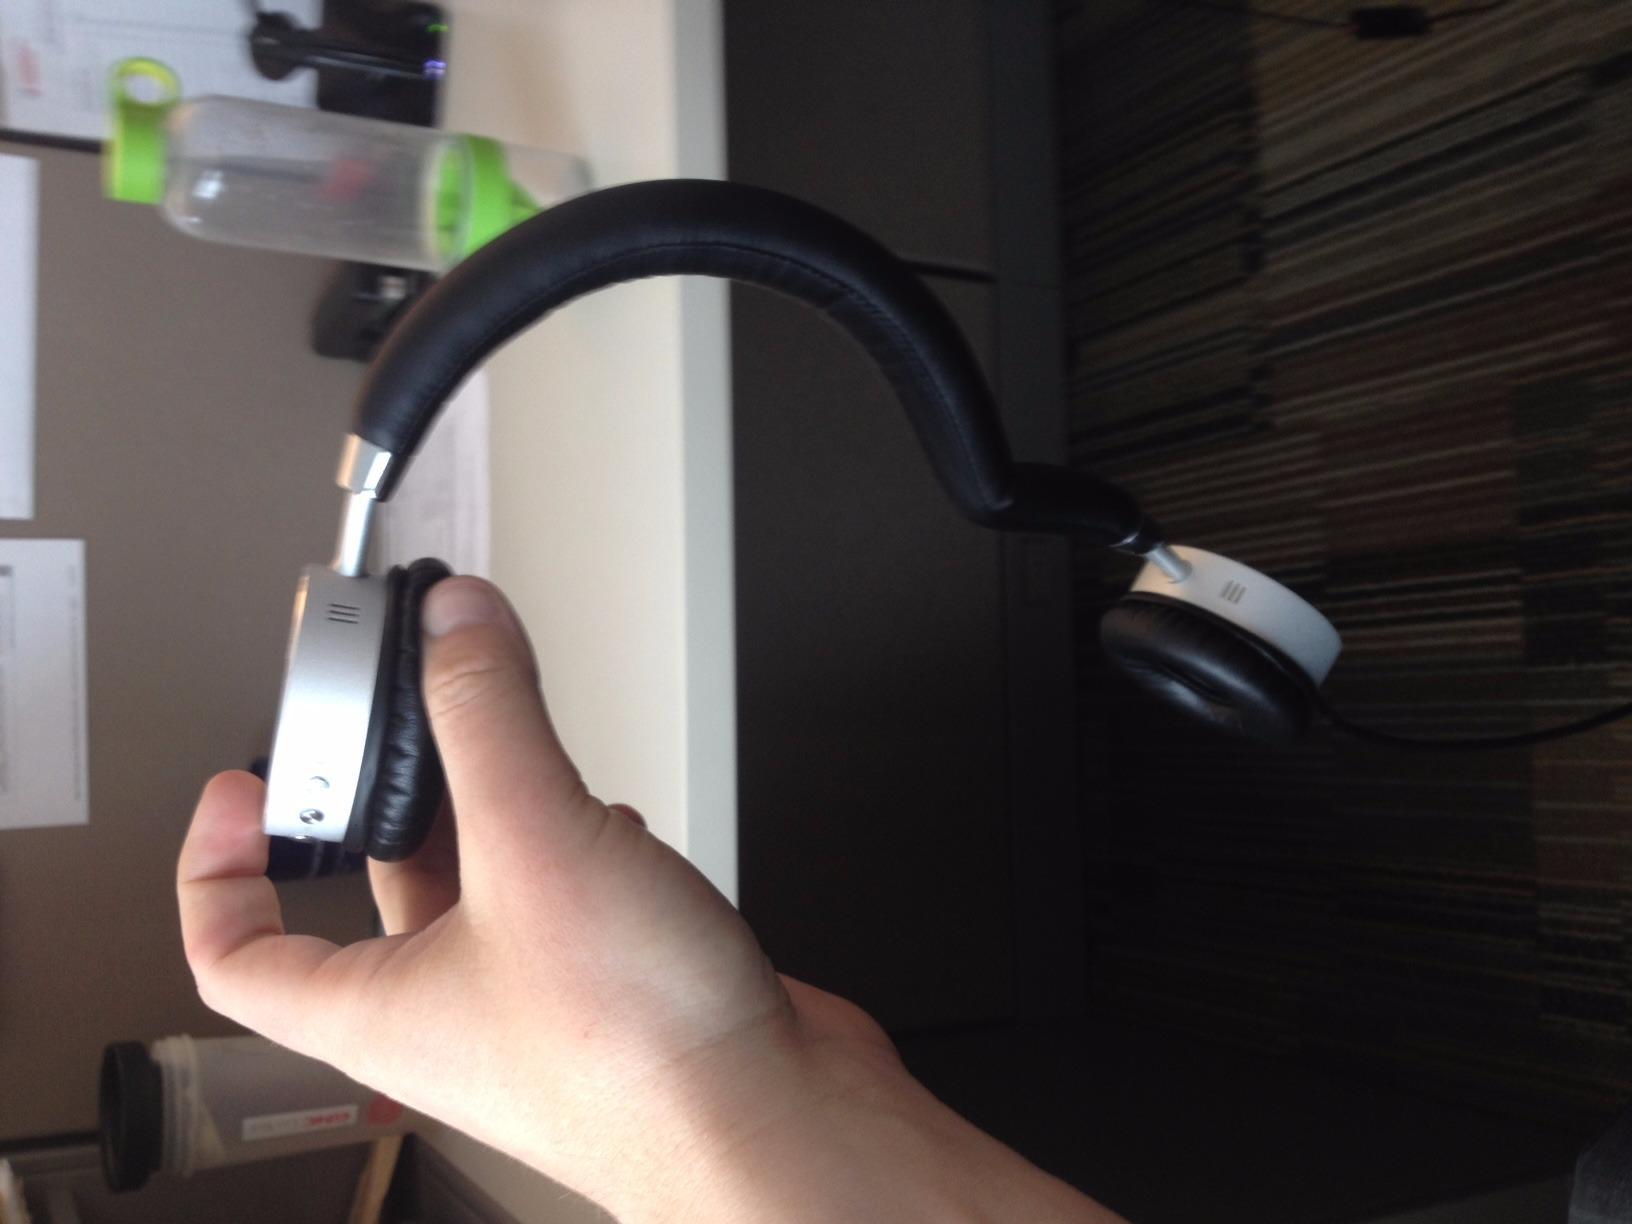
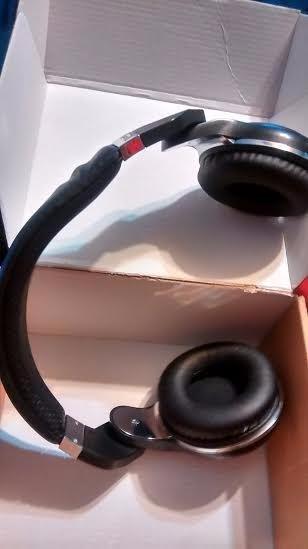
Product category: headphones
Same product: no